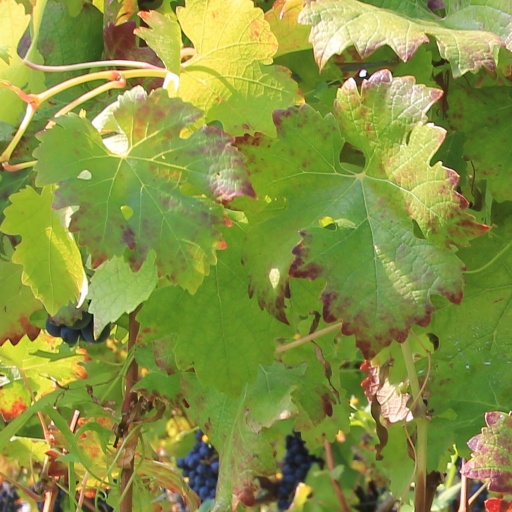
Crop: grape